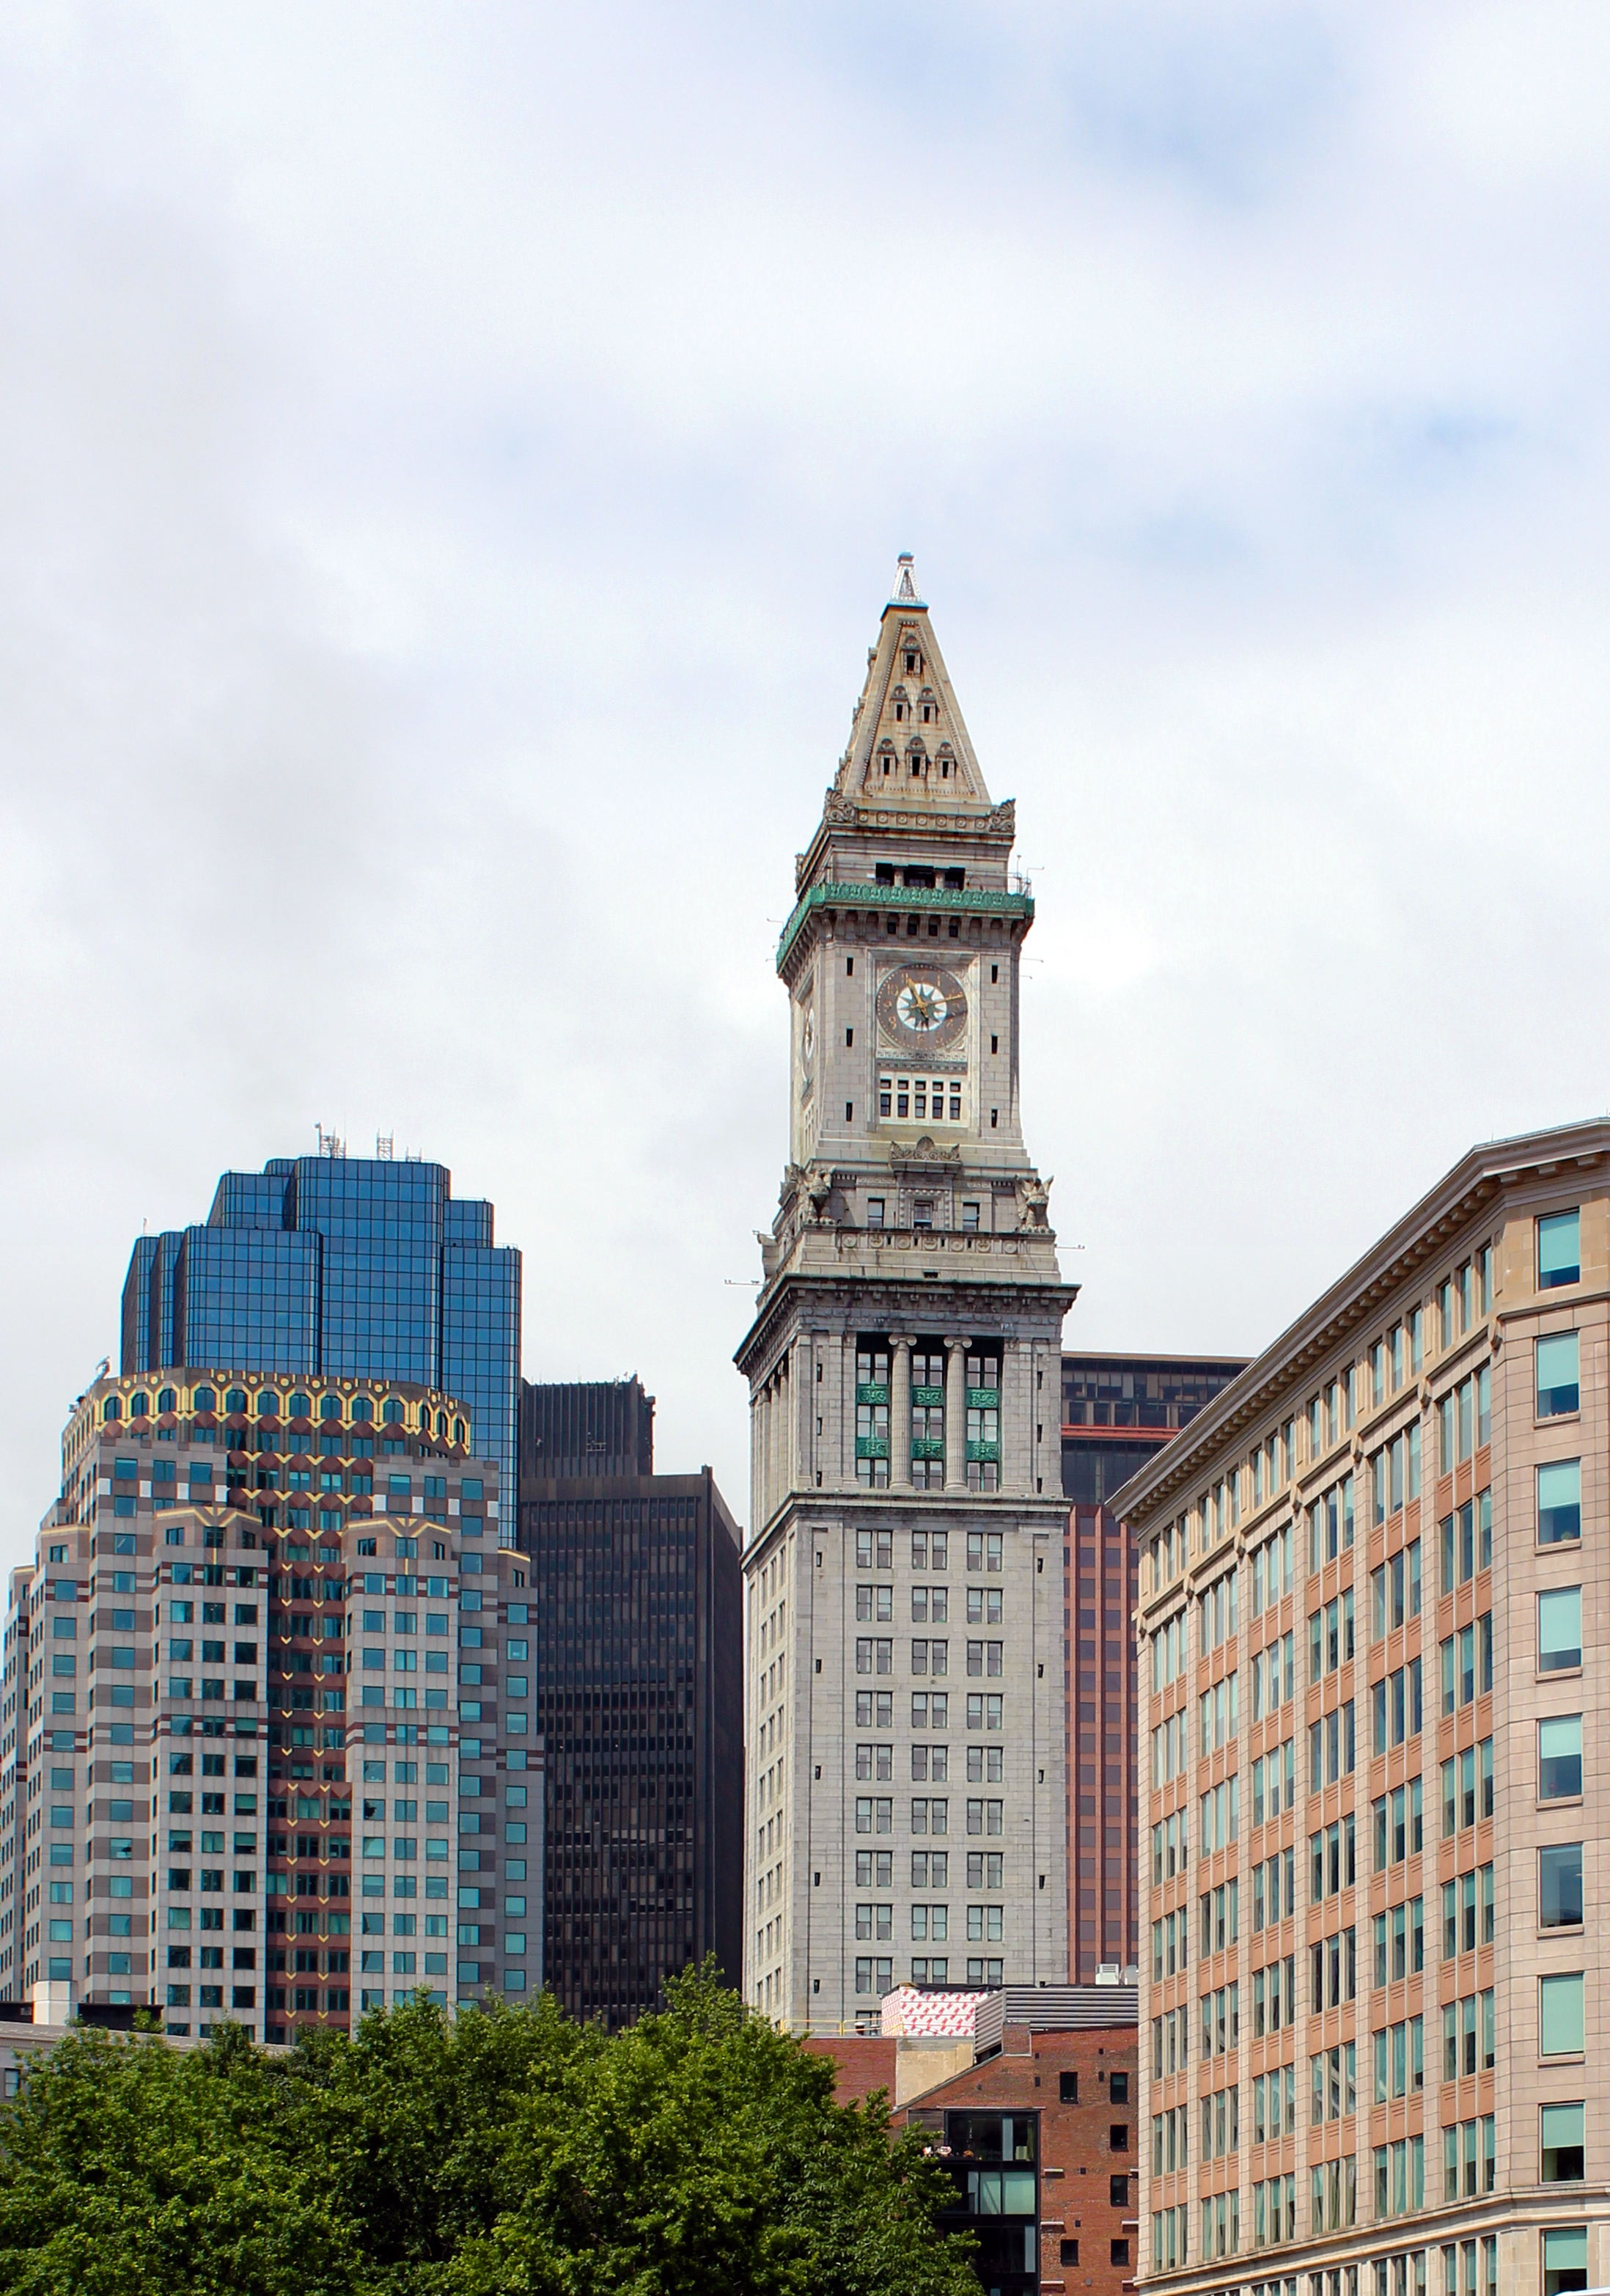
metropolitan area, skyscraper, urban area, city, landmark, daytime, metropolis, building, tower, tower block, architecture, sky, human settlement, skyline, downtown, cityscape, clock tower, condominium, facade, tree, cloud, real estate, roof, commercial building, corporate headquarters, tourism, clock, street, mixed use